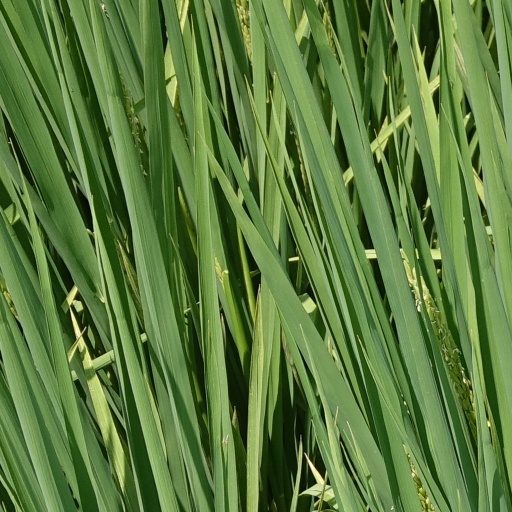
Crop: rice